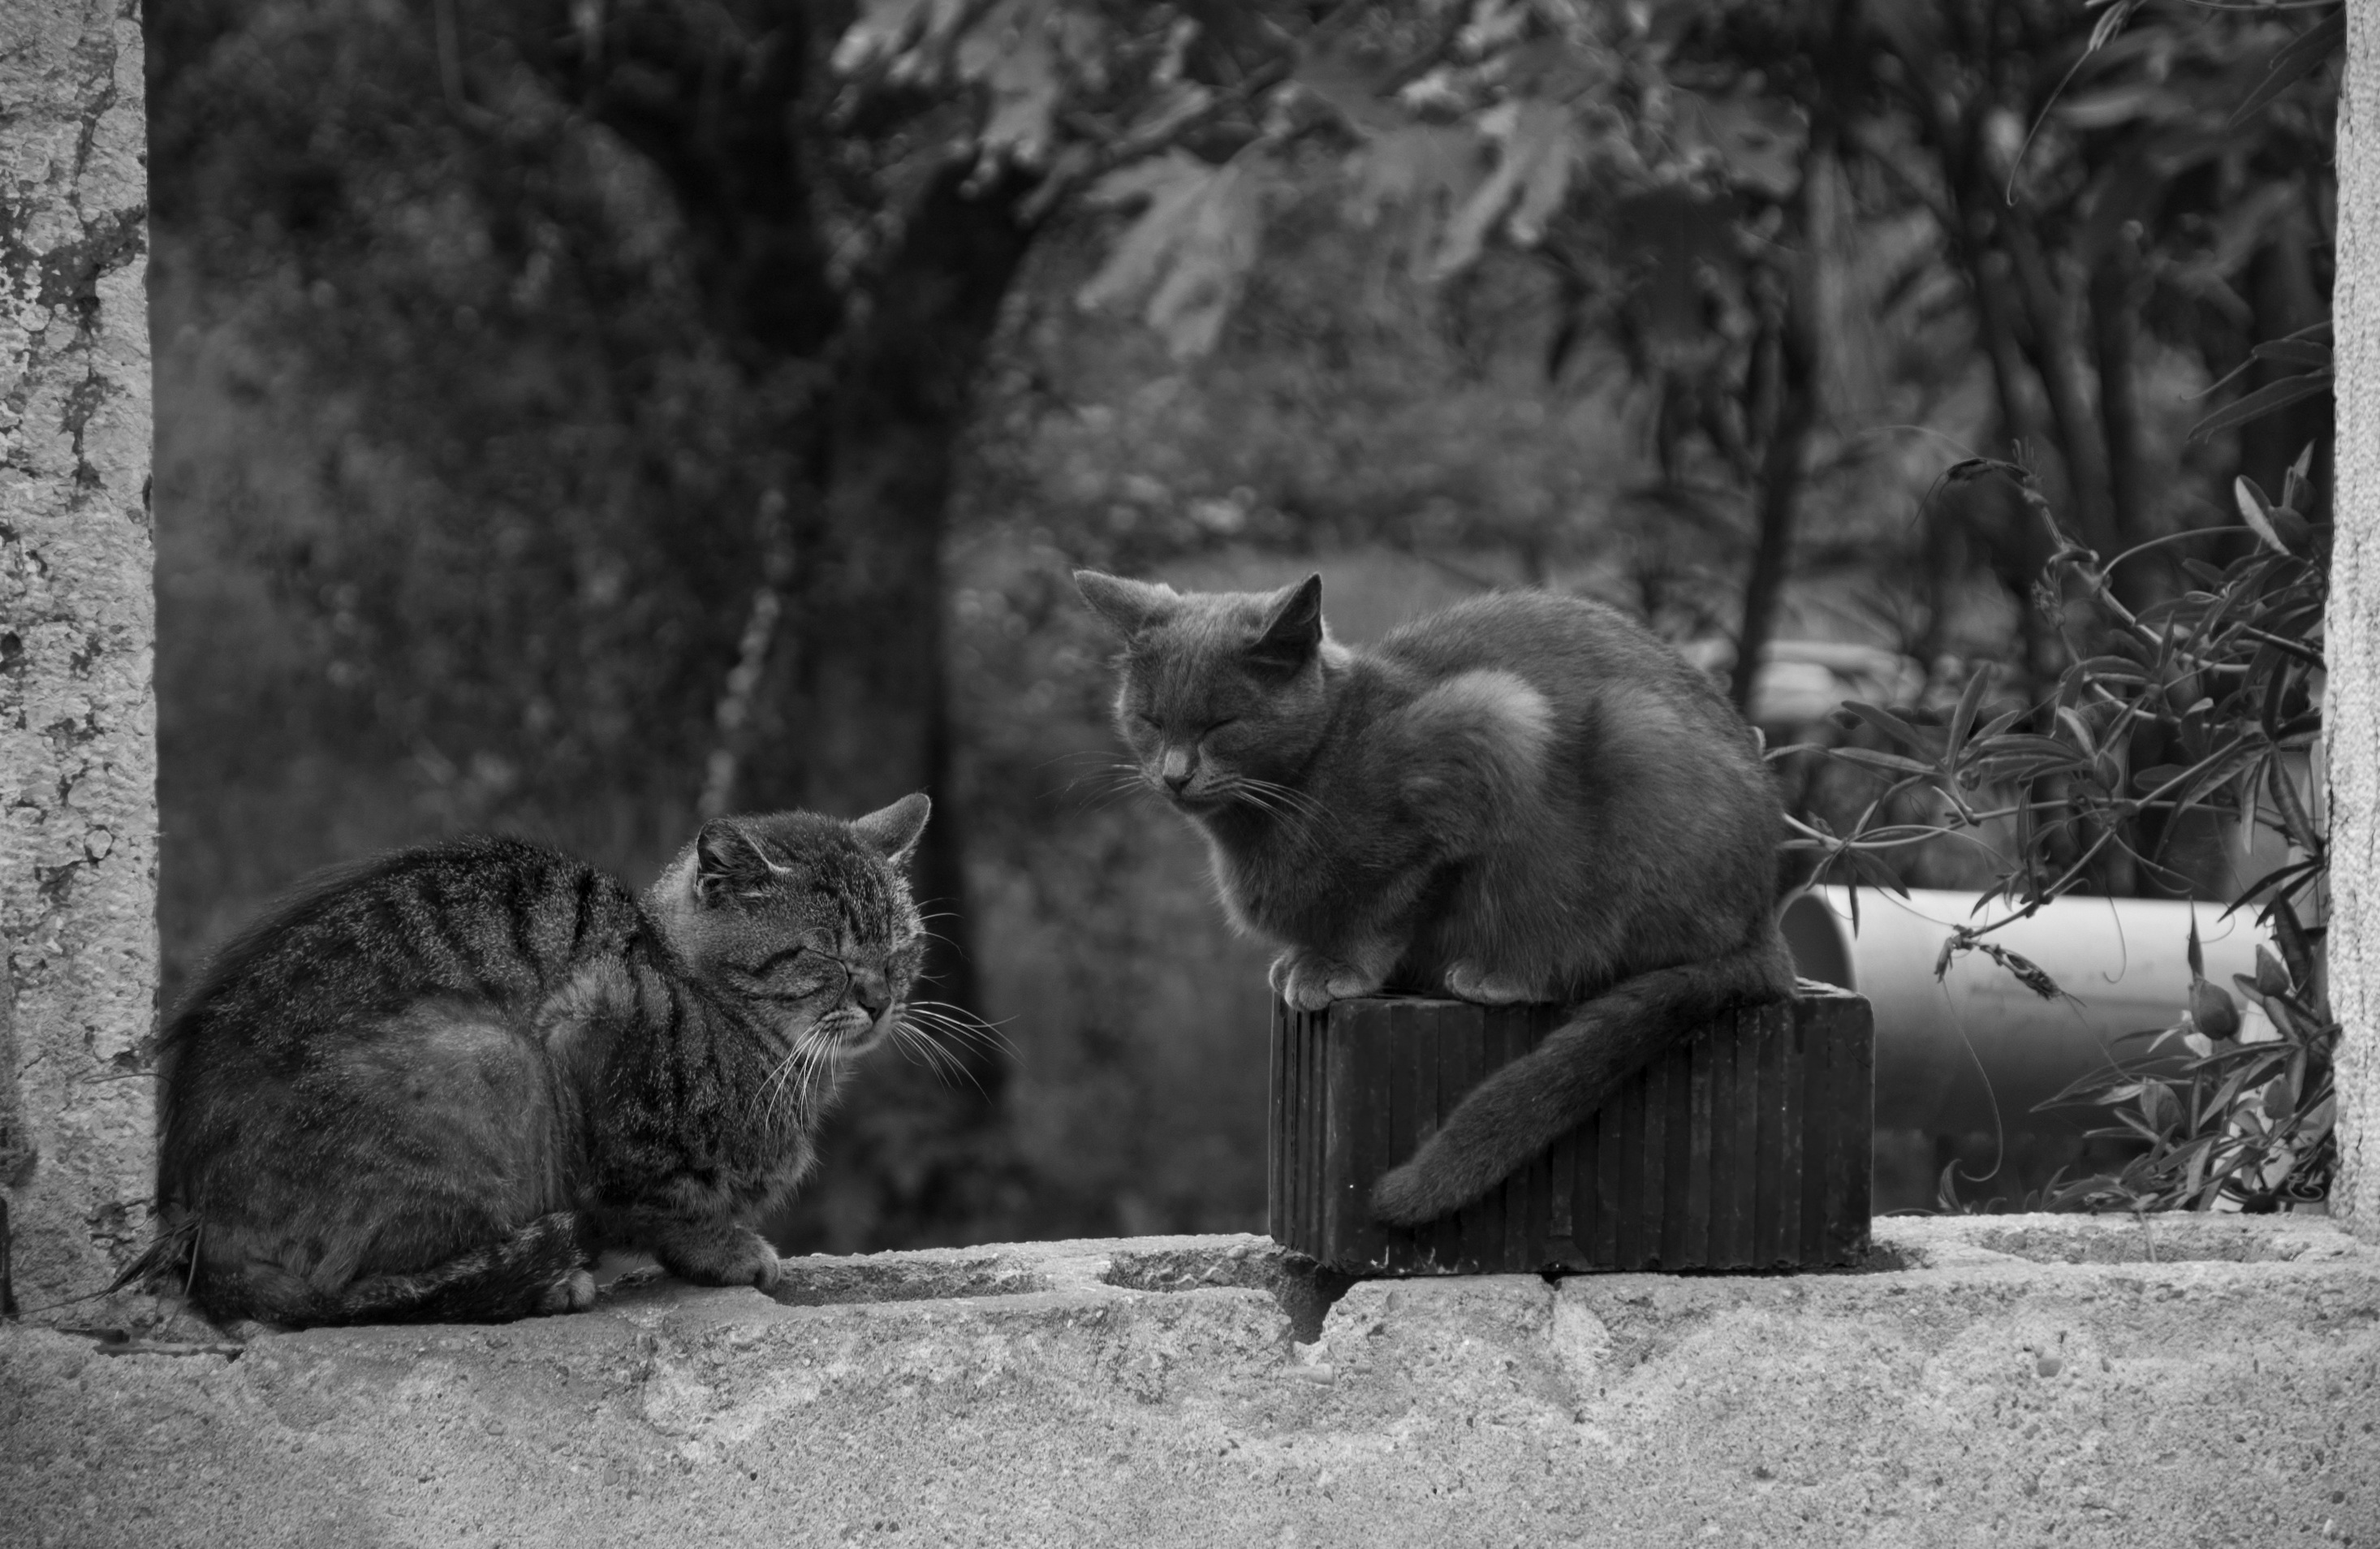
nature, black and white, wildlife, cat, mammal, tuscany, black, monochrome, fauna, pets, vertebrate, monochrome photography, small to medium sized cats, cat like mammal